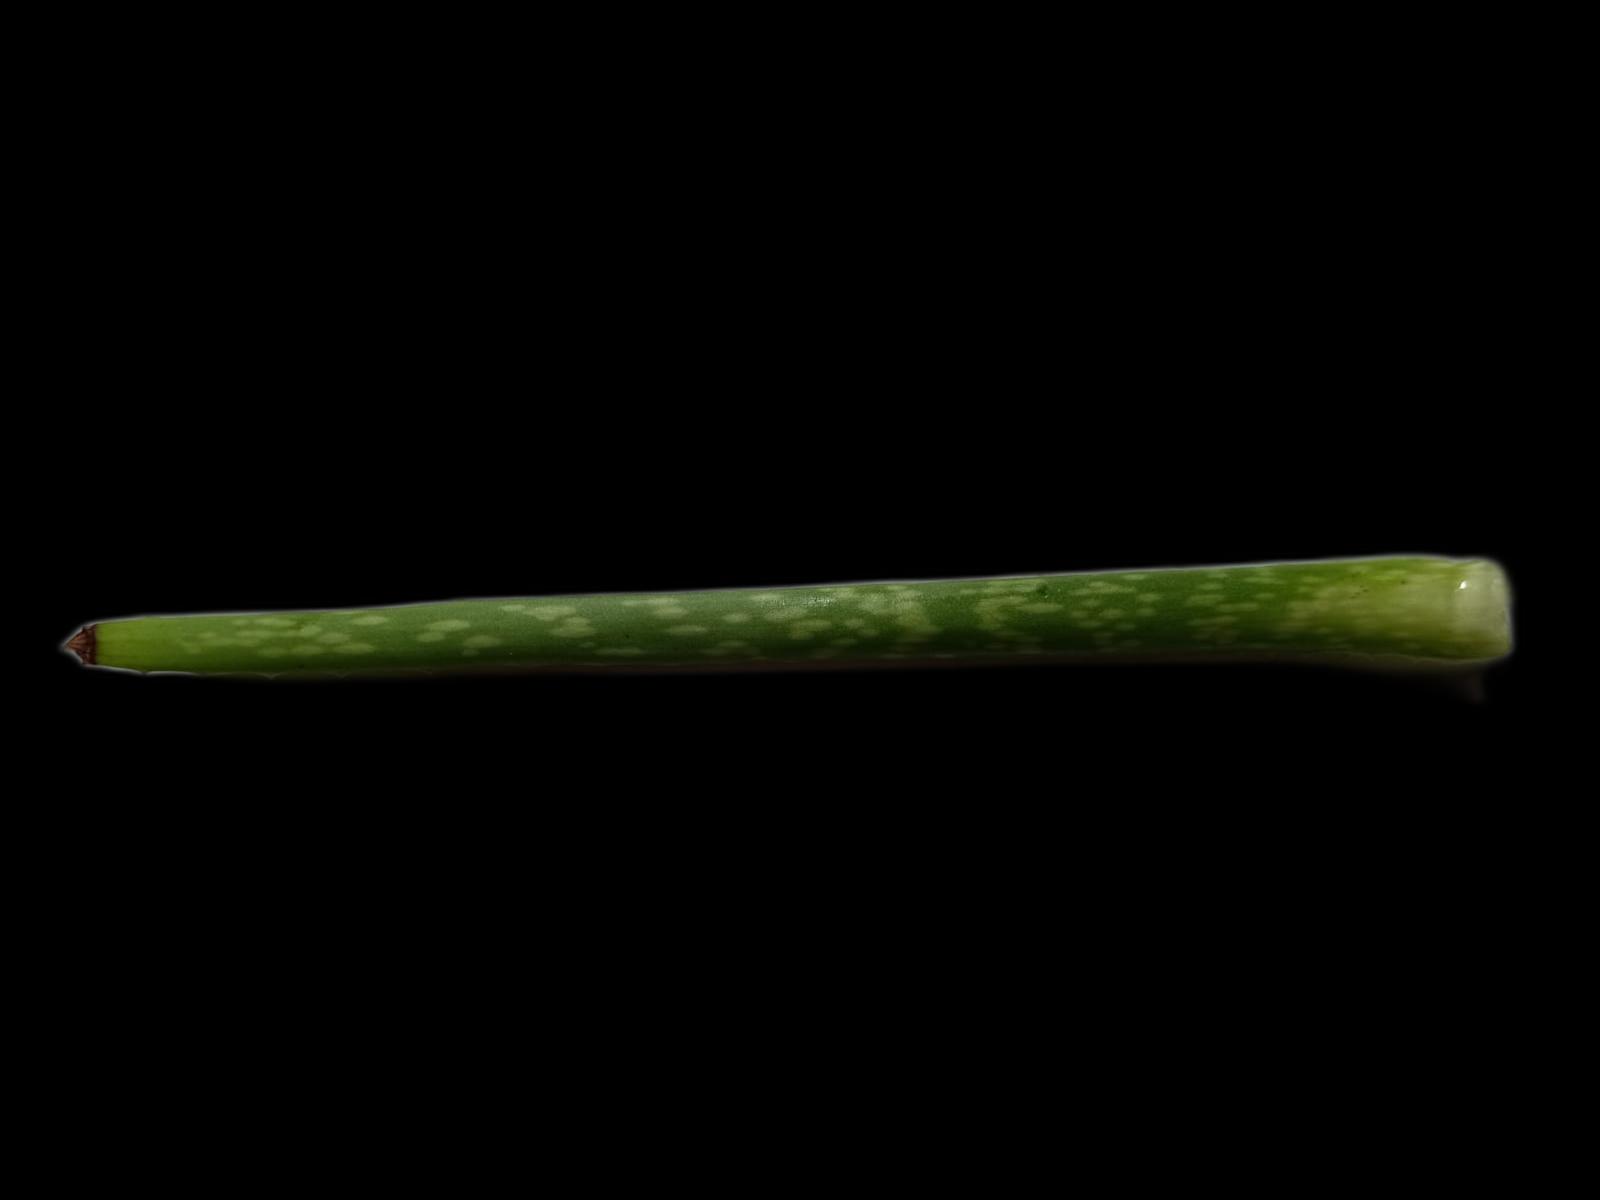
Plant: Aloe Vera